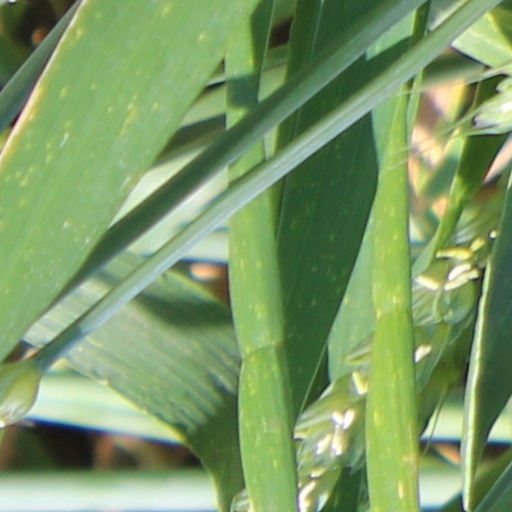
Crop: wheat